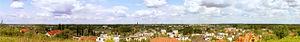
Oborniki est une ville de la Voïvodie de Grande-Pologne et du powiat d'Oborniki.